Peet's Coffee

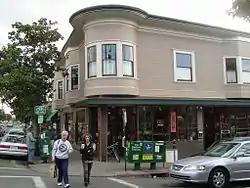
Peet's original store in North Berkeley, California

Alfred Peet (1920–2007) grew up in the Netherlands, where his father owned and operated a coffee wholesale and coffee bean grindery. Peet trained with his father to roast and grind coffee. In 1938, at the age of 18, he moved to London where he was employed by Twinings coffee and tea company. He also spent time in New Zealand and Indonesia before moving to San Francisco in 1955 where he worked for a coffee and tea importer.